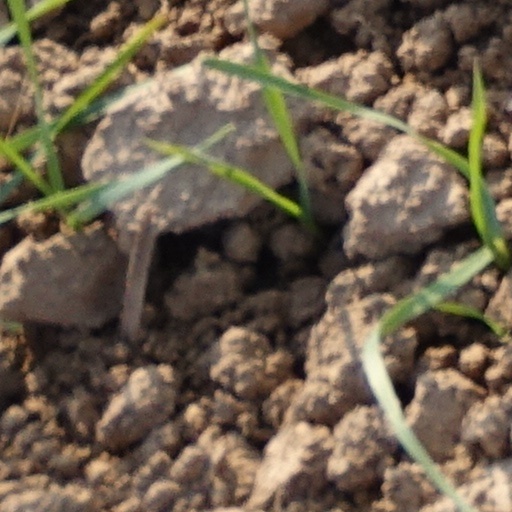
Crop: wheat